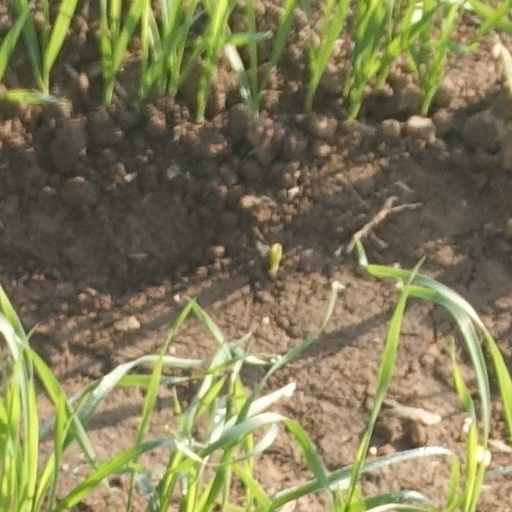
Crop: wheat